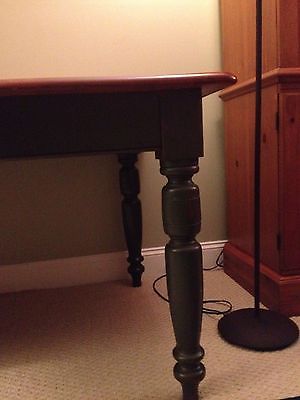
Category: table